2006 United States House of Representatives elections in Florida

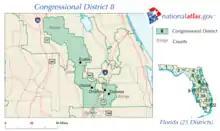

Incumbent Republican congressman Ginny Brown-Waite faced challenger John Russell. She was re-elected to a third term with nearly 60% of the vote.